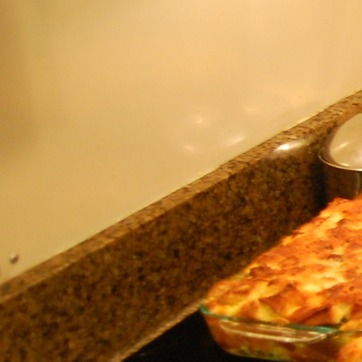
Material: painted